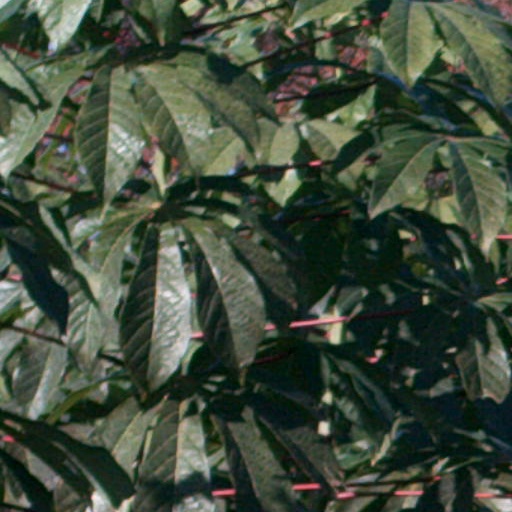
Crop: cassava